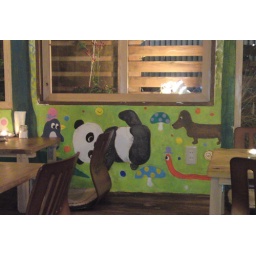
Questionable mural in tree house cafe, Kichijoji